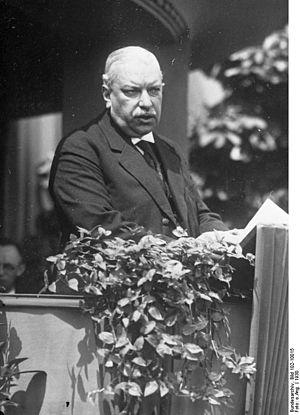
Hermann Robert Dietrich est un homme politique allemand, né le 14 décembre 1879 à Oberprechtal et mort le 6 mars 1954 à Stuttgart.